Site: brandenburg
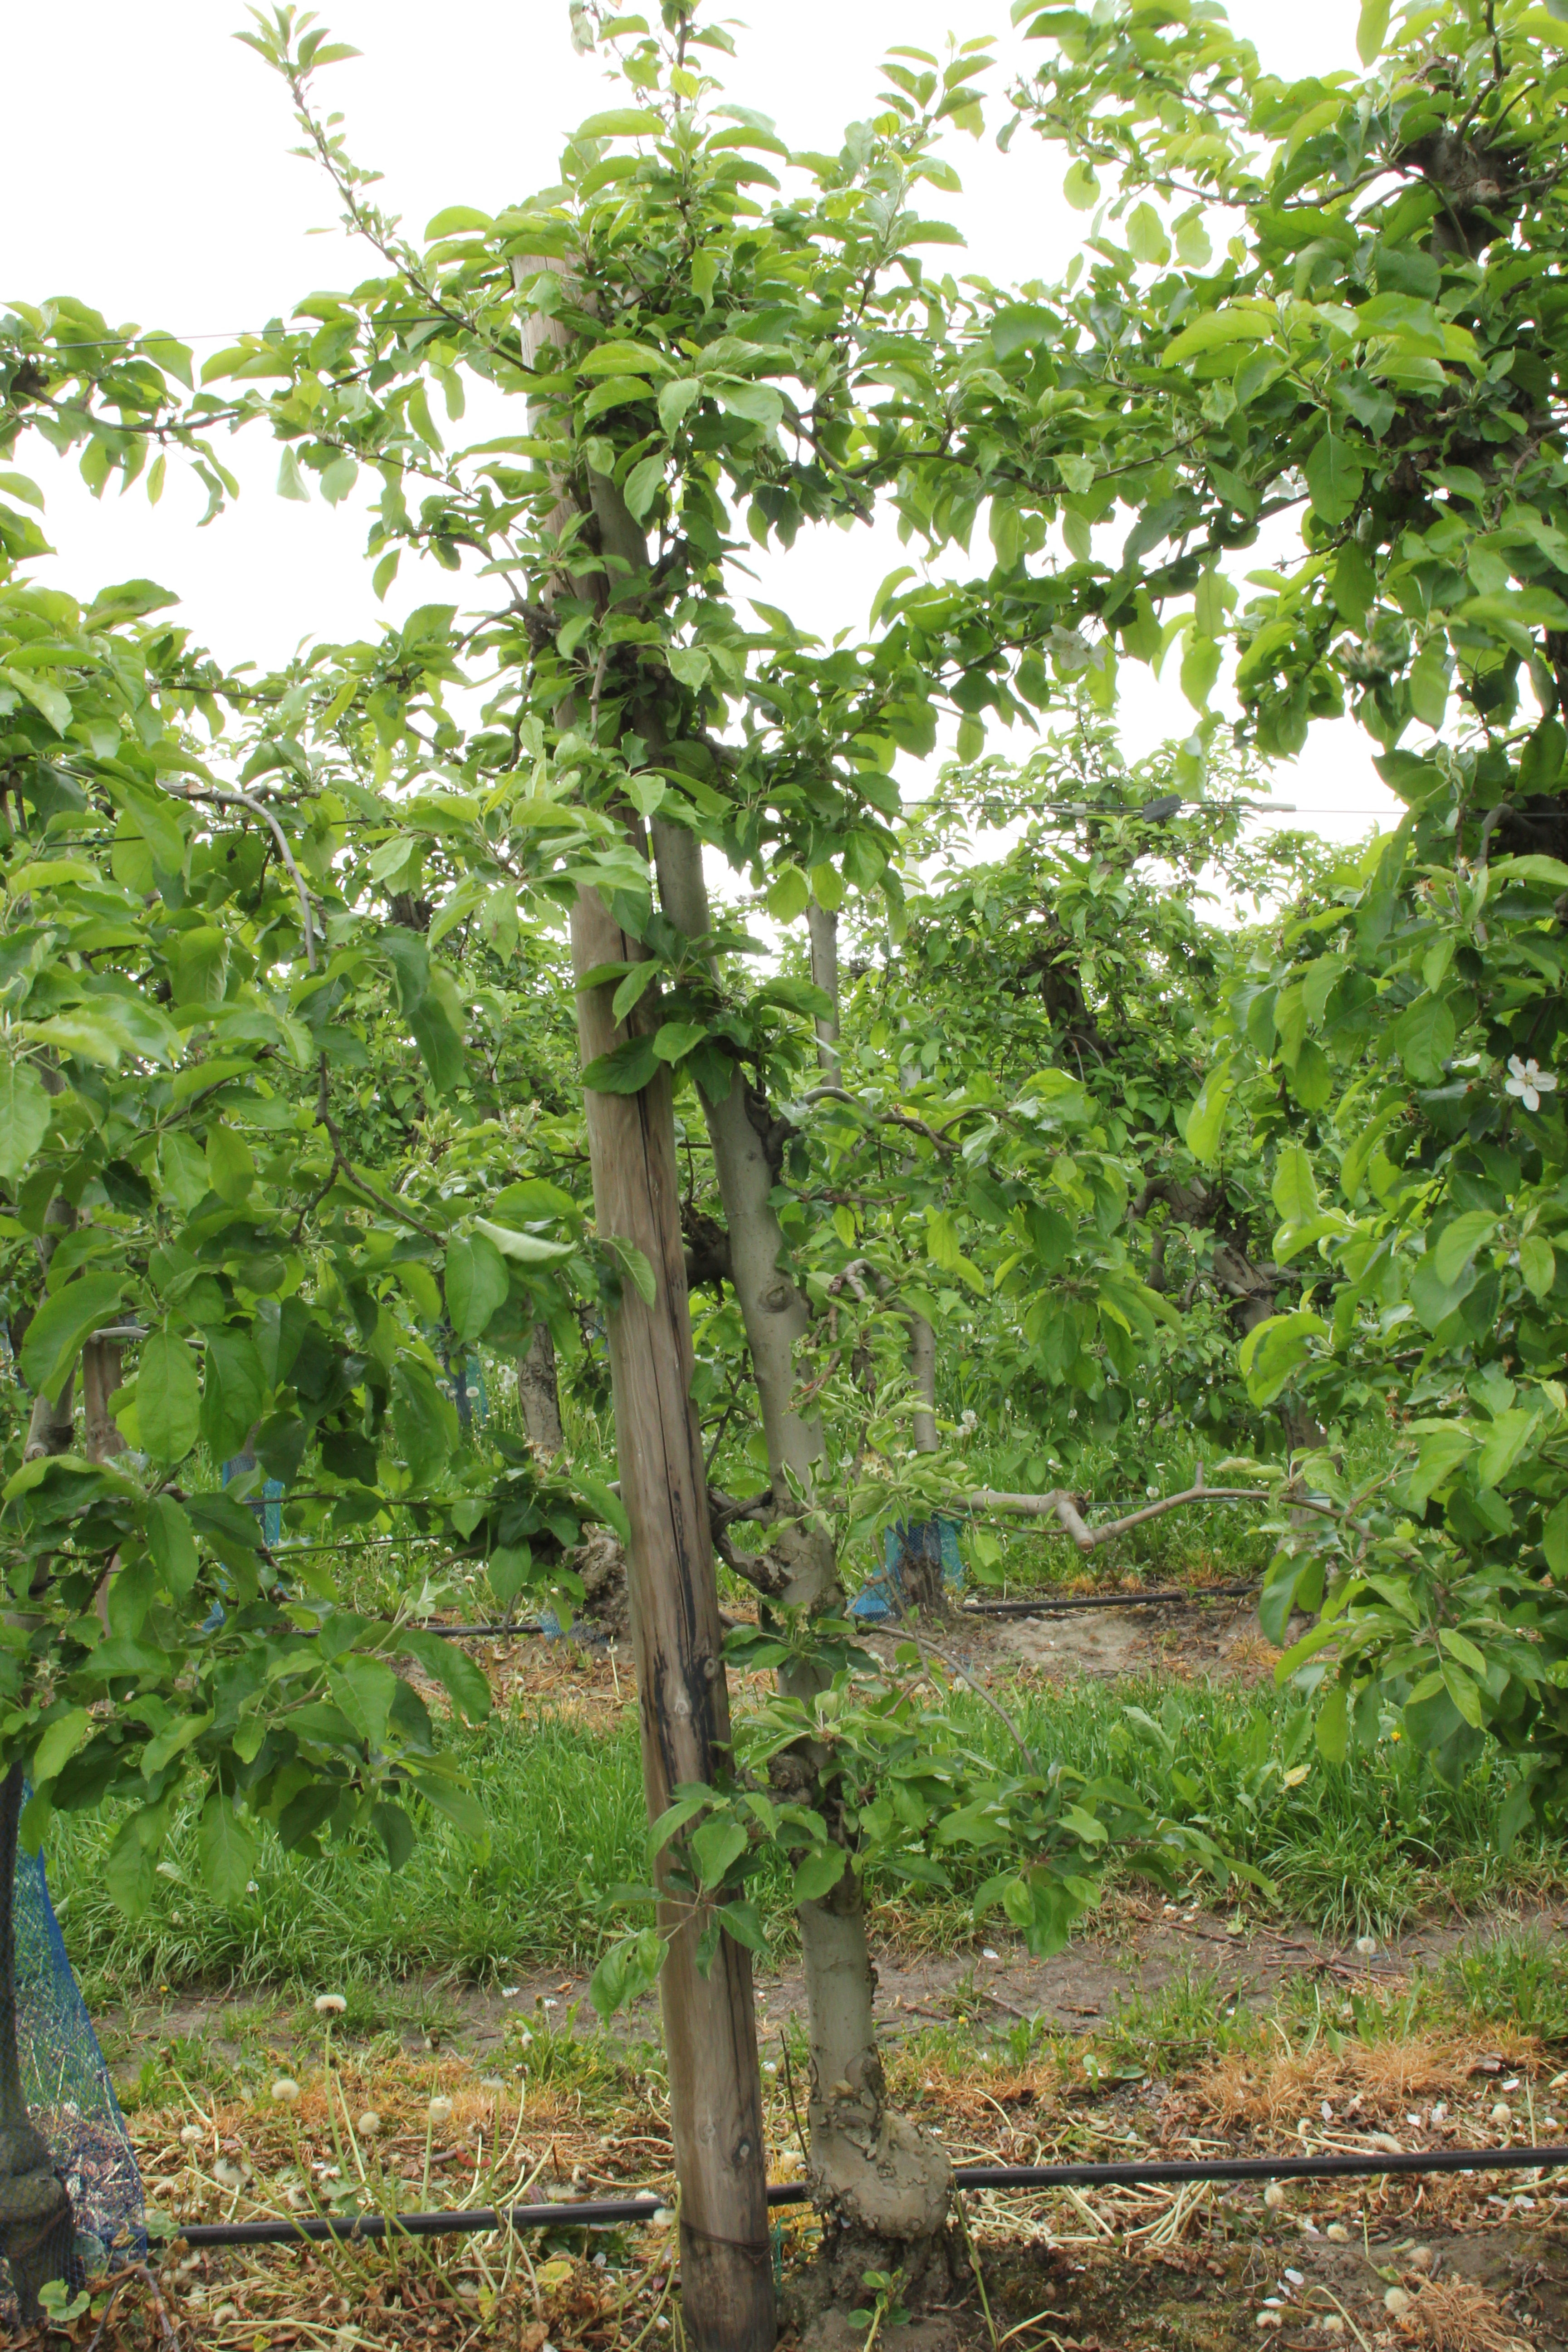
Growth stage (BBCH 67): Flowering